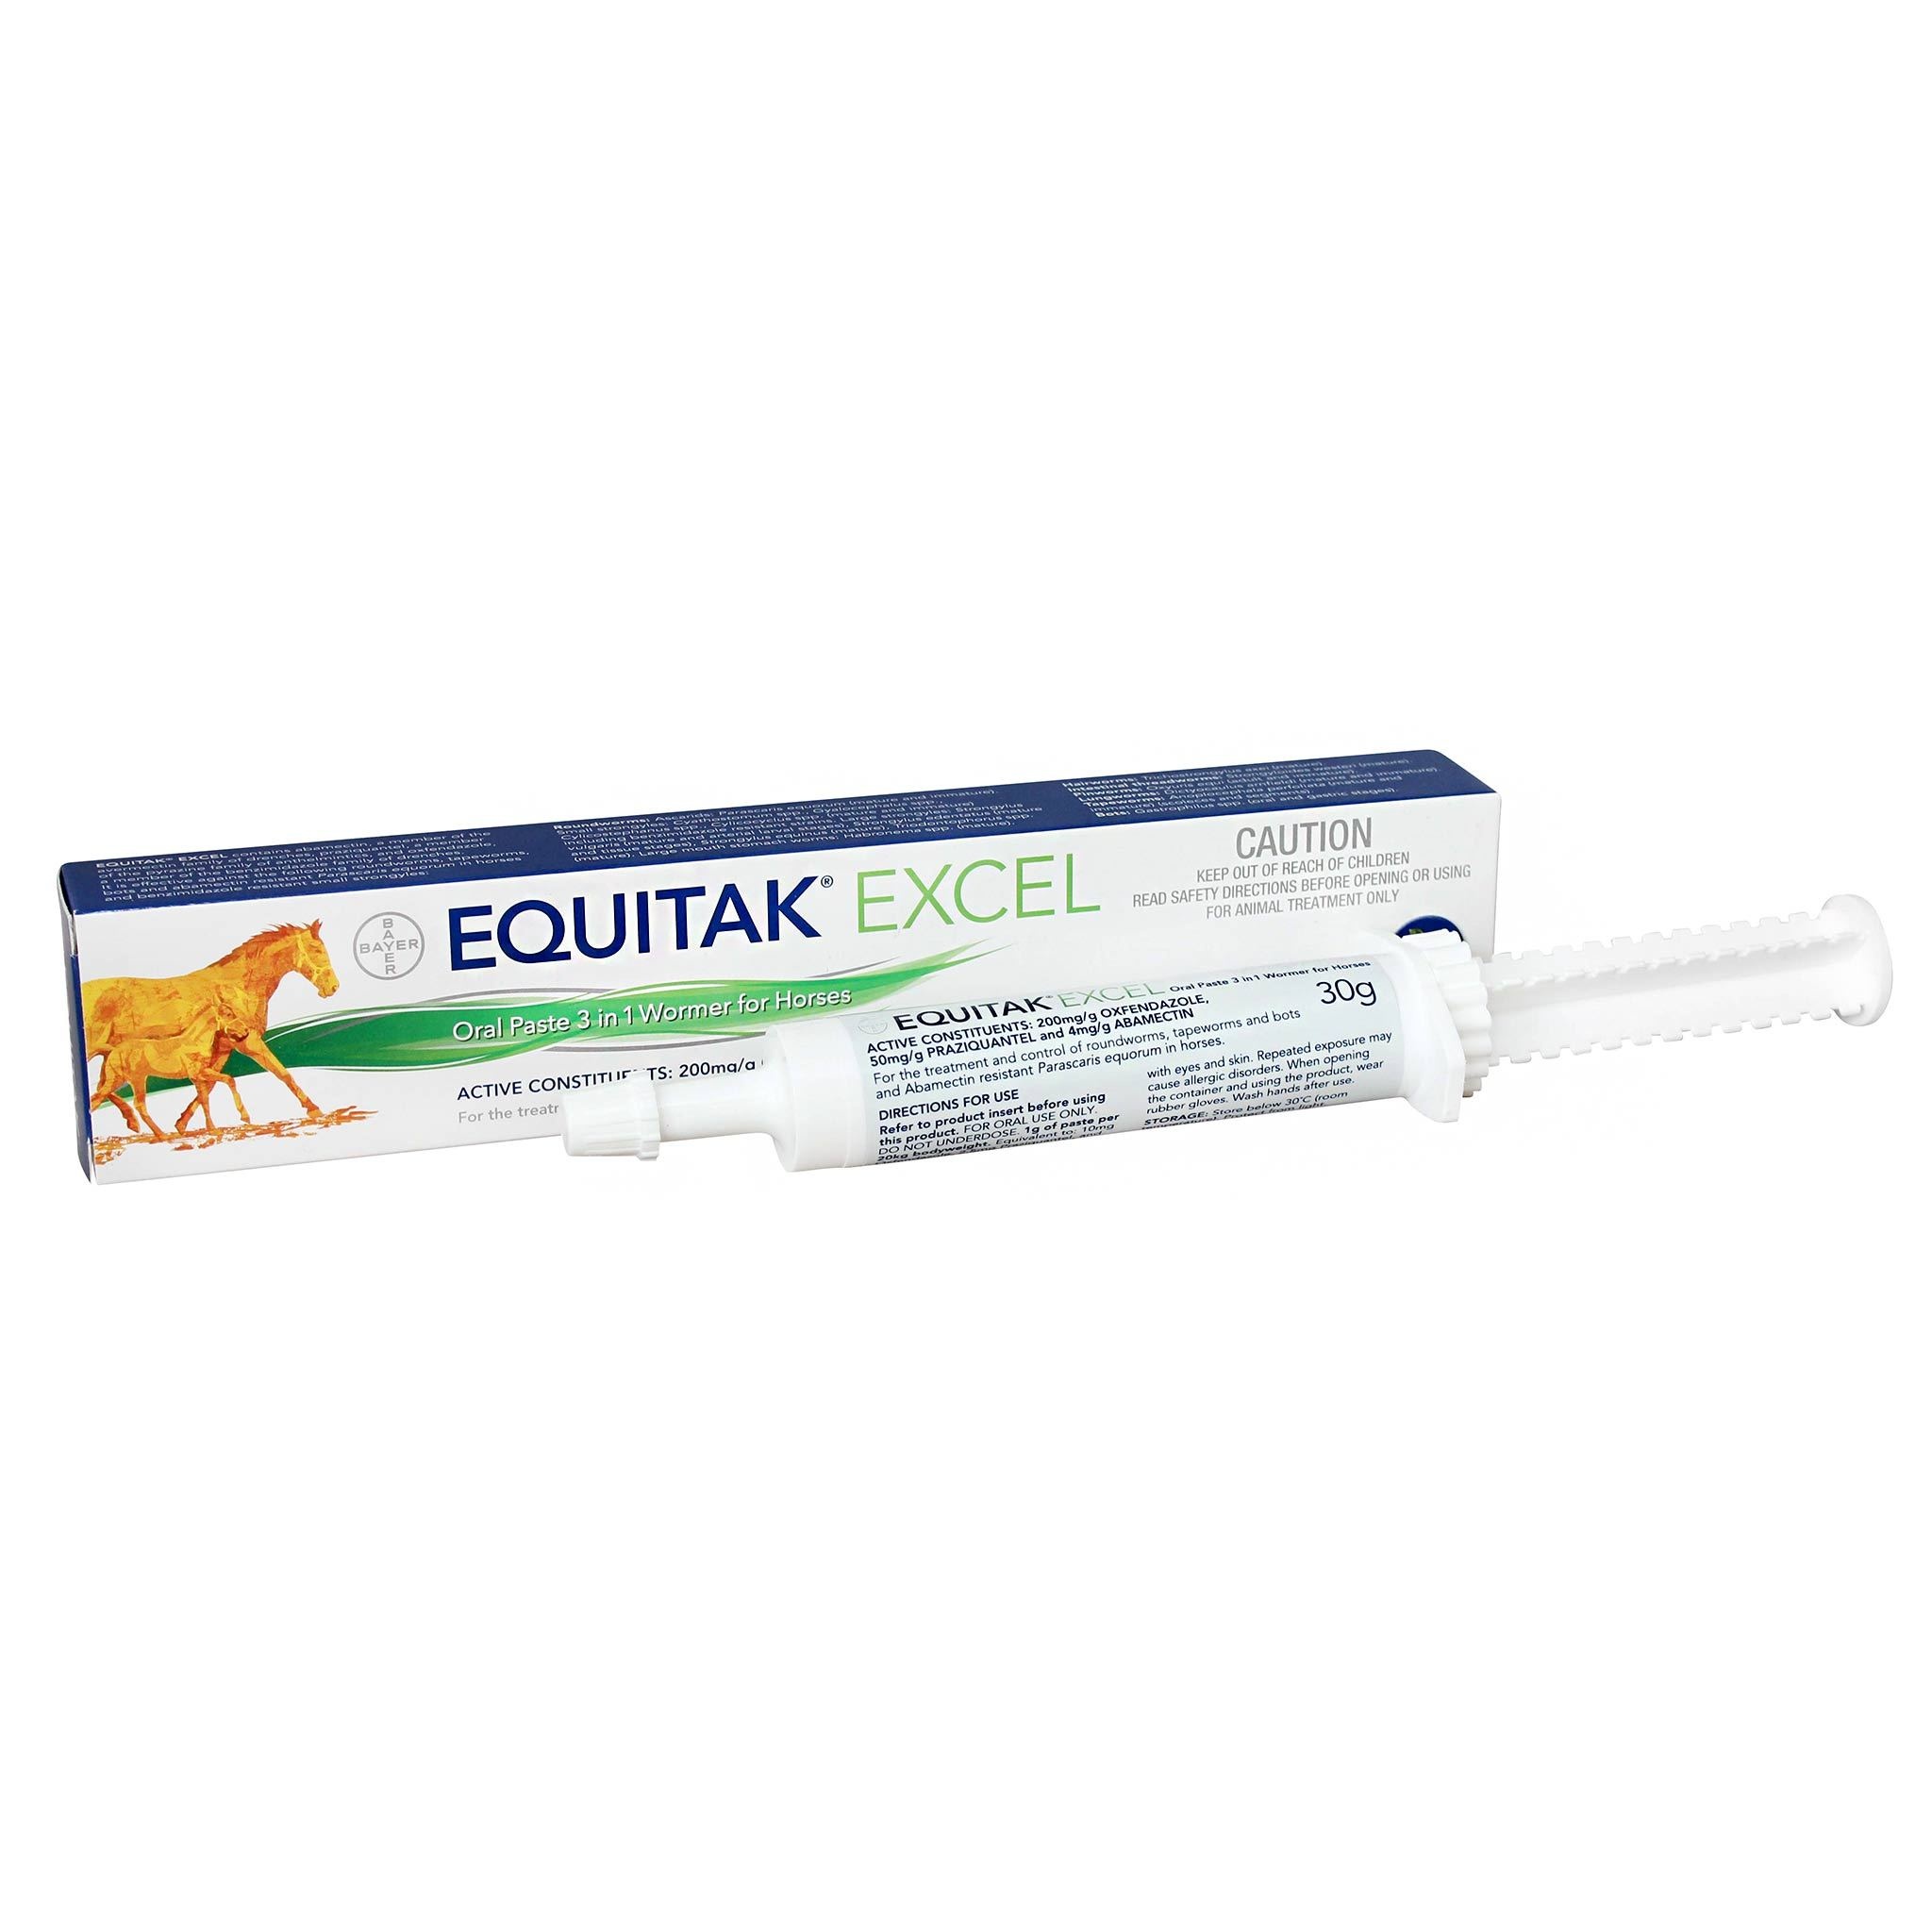
Equimec Excel Wormer
For the treatment and control of all roundworms, tapeworms and bots, abamectin resistant worms, Parascaris equorum , and benzimadazole resistant small strongyles in horses.
Brand: Heywood Horse & Country
Category: Sporting Goods > Outdoor Recreation > Equestrian > Horse Care > Horse Wormers